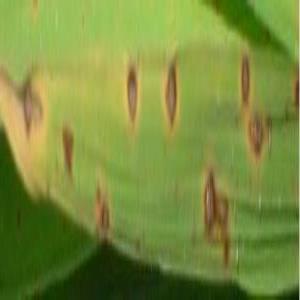
Disease: Brownspot